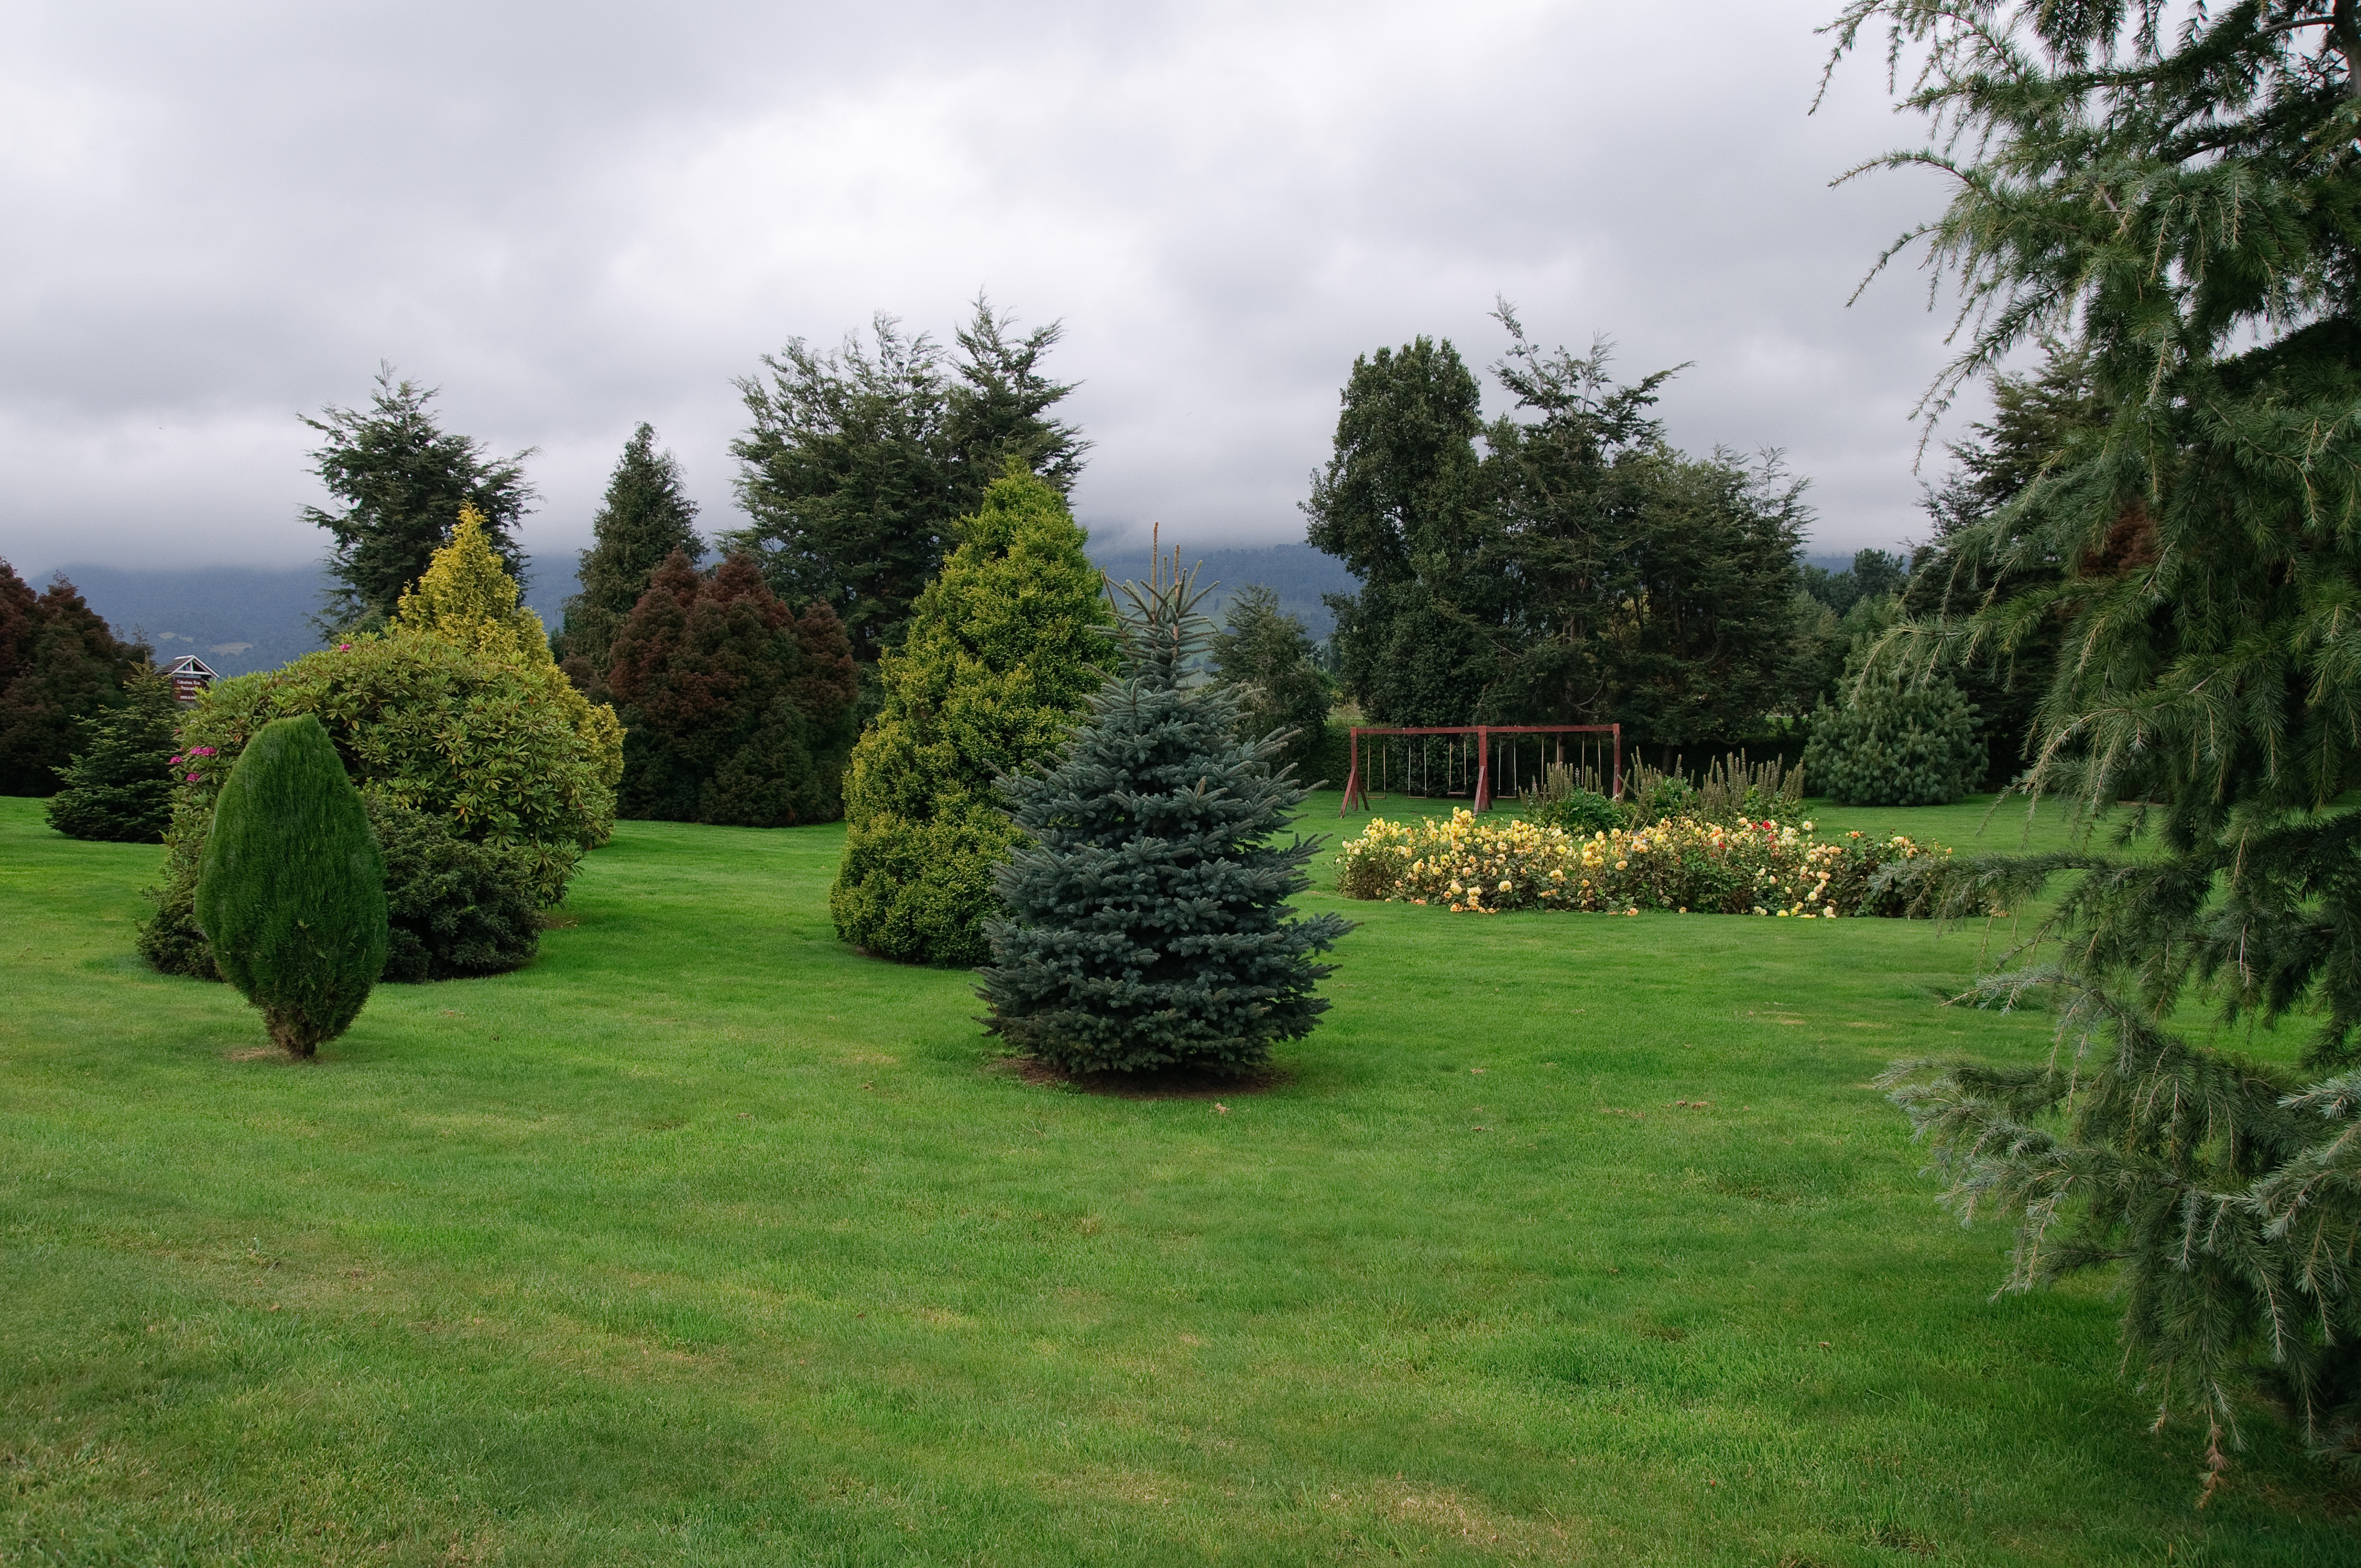
tree, grass, plant, lawn, meadow, flower, green, backyard, botany, nikon, garden, chile, shrub, plantation, botanical garden, estate, woodland, yard, ecosystem, d300, chiloe, biome, woody plant